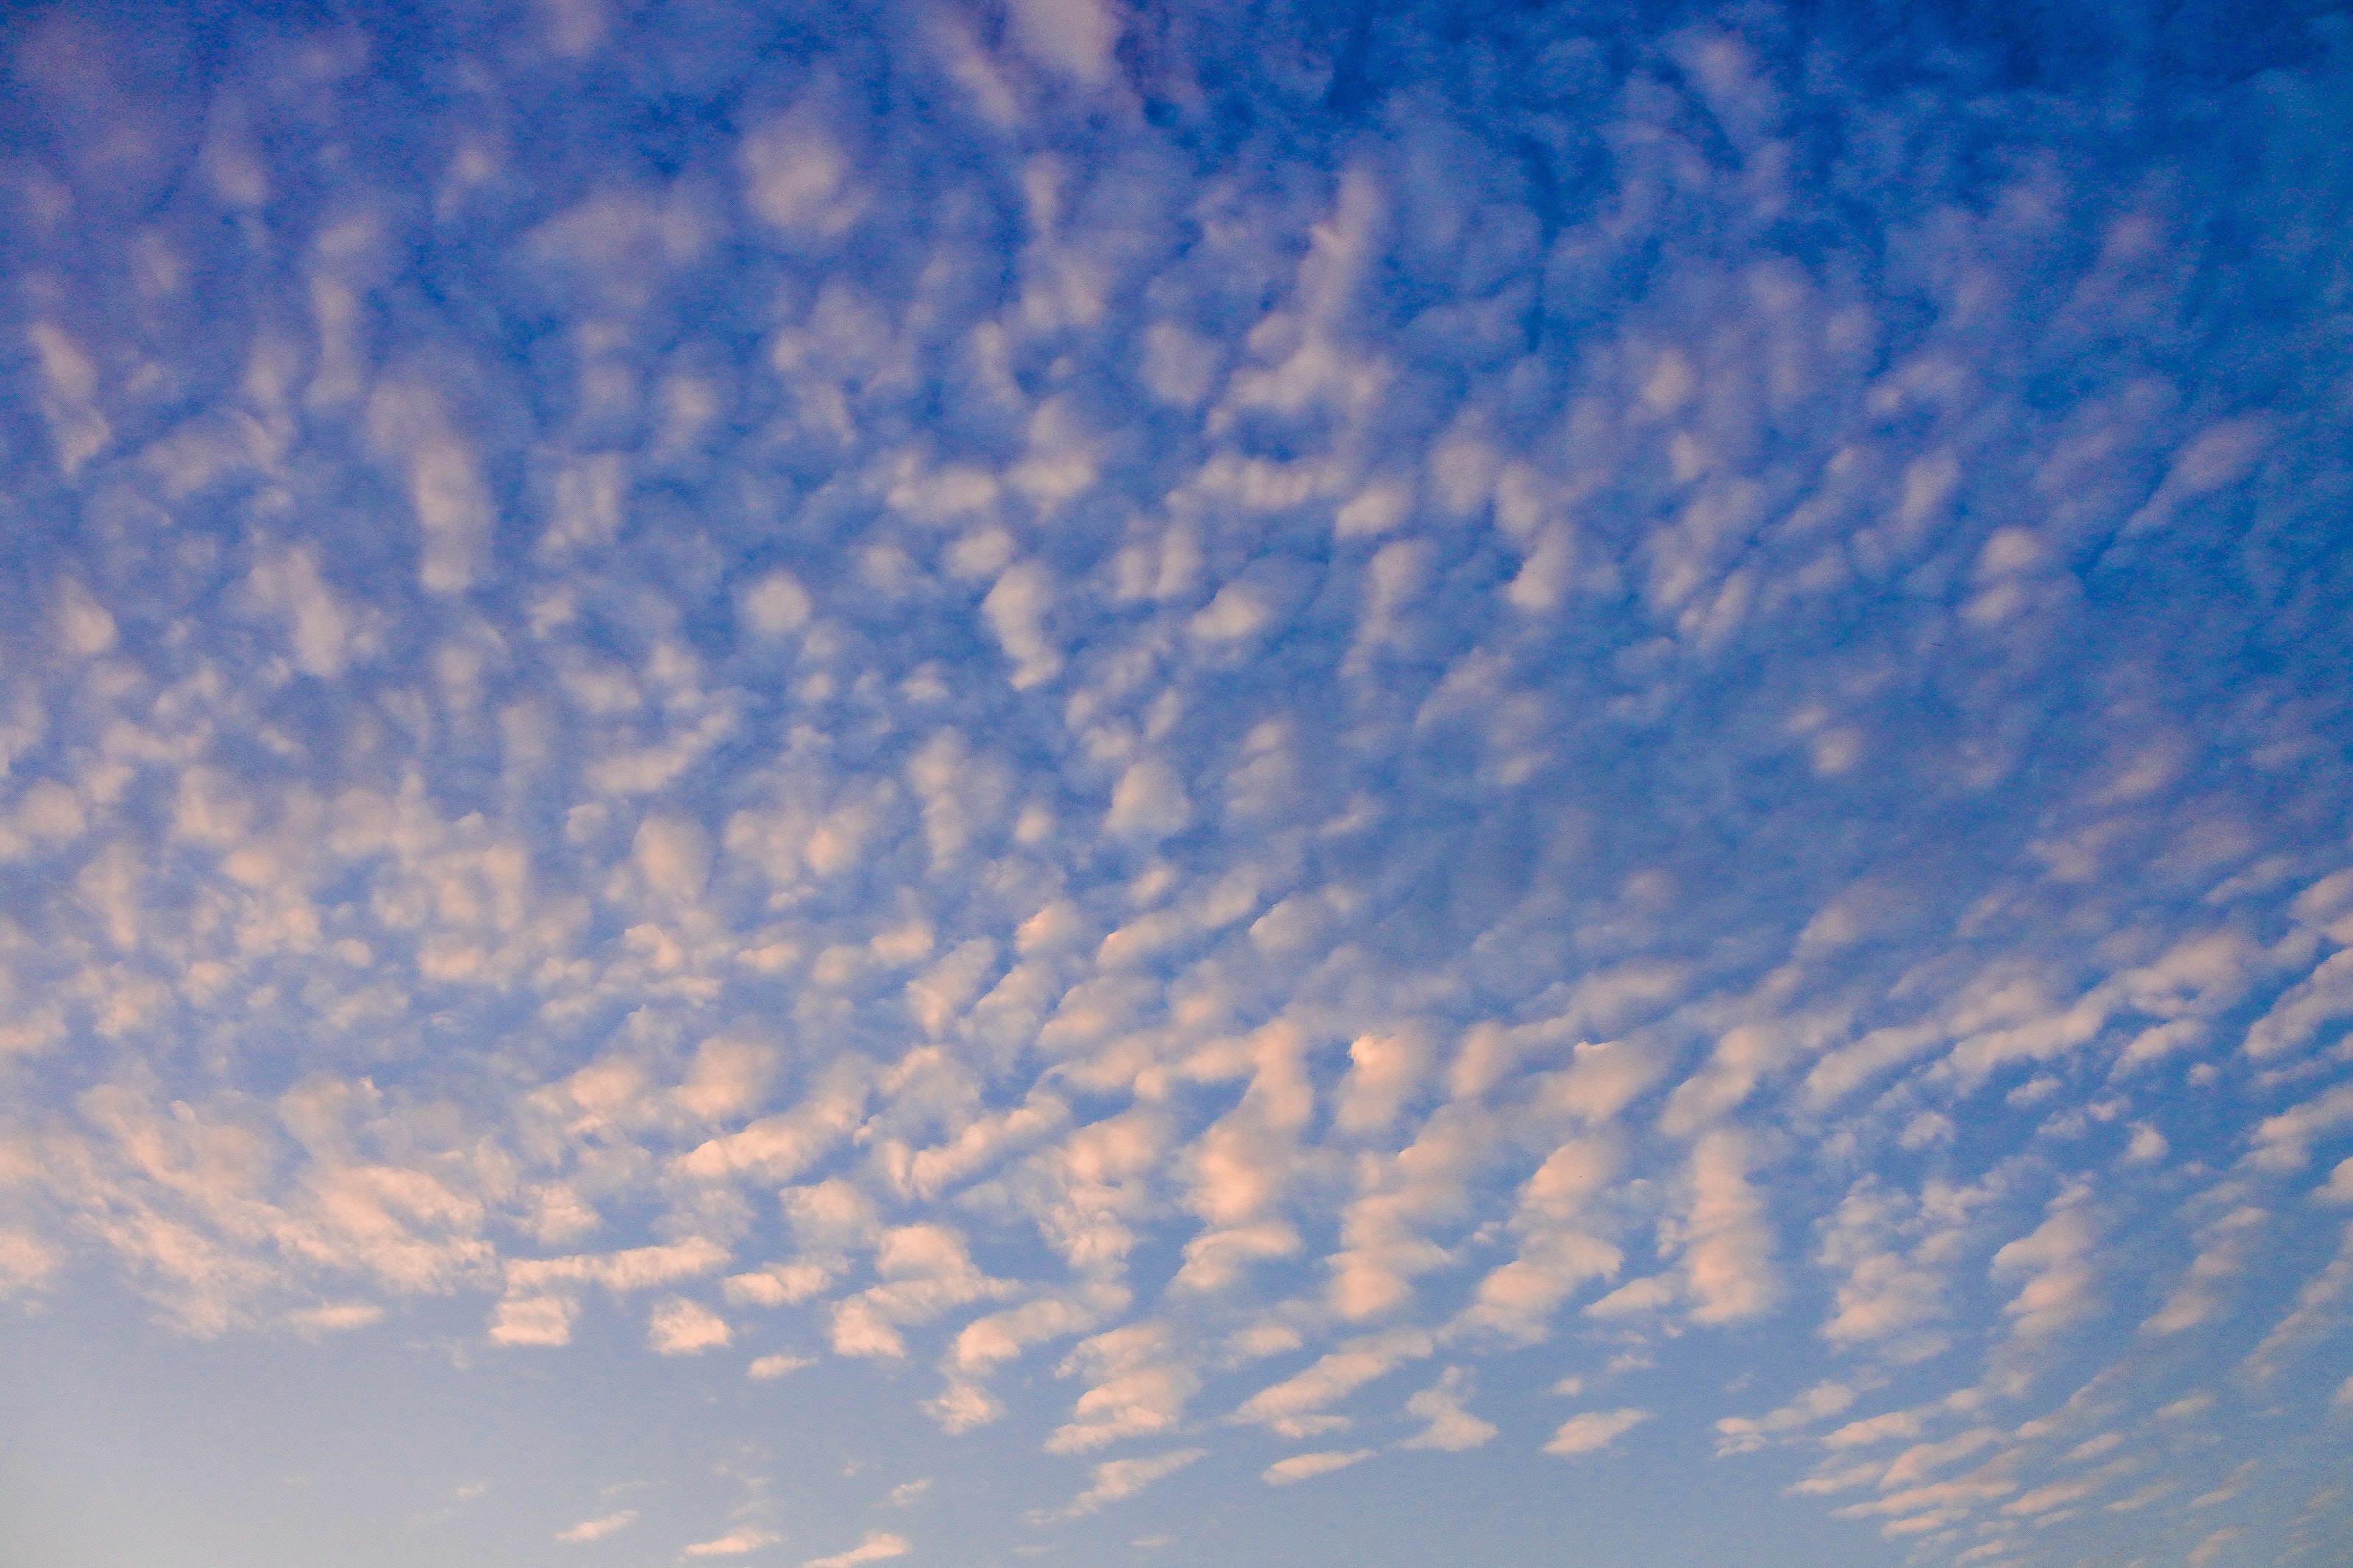
sky, blue, cloud, daytime, atmosphere, azure, meteorological phenomenon, cumulus, pattern, calm, evening, electric blue, space